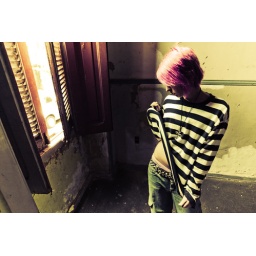
my shirt and call me boy if you want me deeply in you true heart.